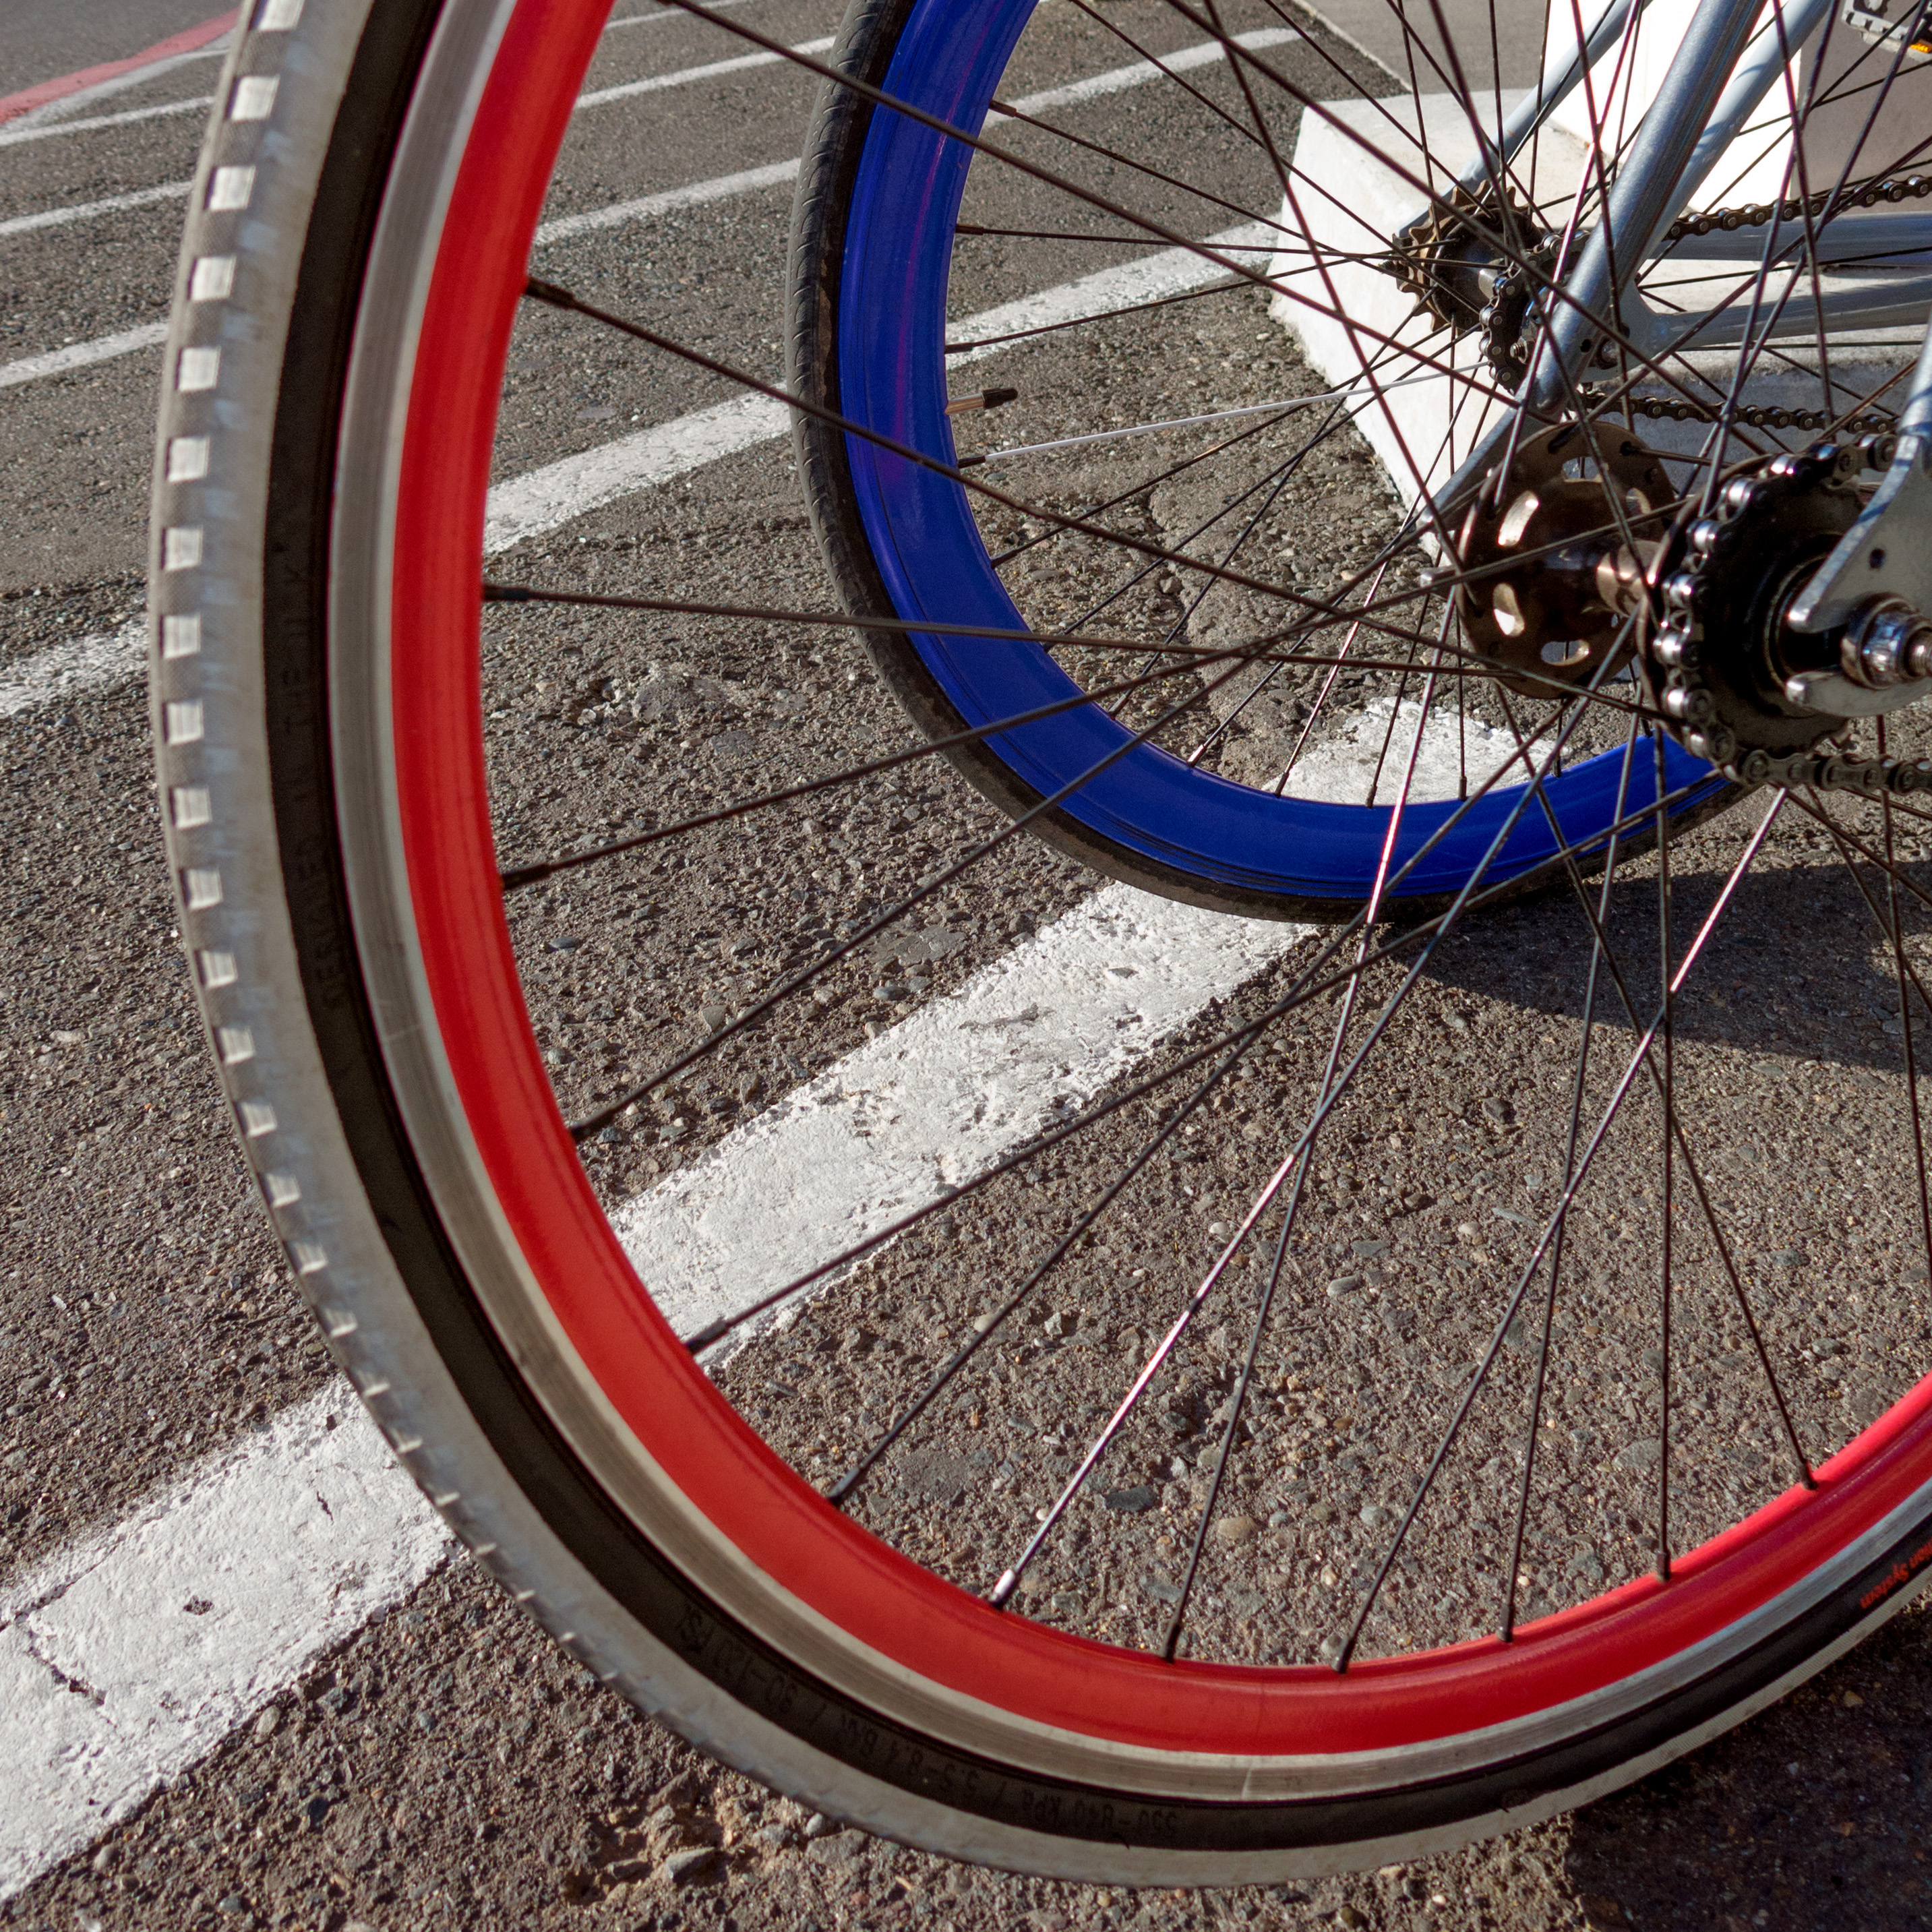
wheel, bicycle, bike, vehicle, spoke, tire, circle, sports equipment, mountain bike, cycling, project, tires, stripes, rim, details, bikes, detailed, redandblue, fixie, tyres, paintedrim, 100bicycles, 100bicyclesproject, bicycle frame, bicycle wheel, bicycle part, cycle sport, cyclo cross bicycle, automotive tire, bicycle motocross, bmx bike, road bicycle, racing bicycle